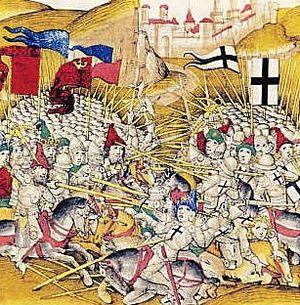
La maison de l'hôpital des Allemands de Sainte-Marie-de-Jérusalem et plus tard, l'ordre de la Maison de Sainte-Marie-des-Teutoniques, plus connu sous le nom d’ordre des Chevaliers teutoniques ou de maison des chevaliers de l'hôpital de Sainte-Marie-des-Teutoniques à Jérusalem ou enfin les Teutoniques, est un ordre militaire chrétien apparu au Moyen Âge.
La bataille de Grunwald ou première bataille de Tannenberg eut lieu le 15 juillet 1410 dans le cadre de la guerre du royaume de Pologne-Lituanie contre l'ordre Teutonique. L'alliance du royaume de Pologne et du grand-duché de Lituanie, menés respectivement par le roi Ladislas II Jagellon et le grand-duc Vytautas, écrasa les chevaliers teutoniques commandés par le grand-maître Ulrich von Jungingen. La plupart des commandants teutoniques furent soit tués soit capturés. Malgré la défaite, les chevaliers teutoniques parviennent à résister au siège de Marienbourg et les pertes territoriales lors de la paix de Toruń sont limitées. Les disputes territoriales continuèrent jusqu'à la signature de la paix du lac de Melno en 1422. Cependant, l'ordre Teutonique ne se relèvera jamais de cette défaite et le fardeau financier des indemnités de guerre entraîna des tensions internes et une crise économique sur ses terres. La bataille marque un basculement significatif des pouvoirs en Europe orientale et permet à l'union de Pologne-Lituanie de devenir la puissance politique et militaire dominante dans la région.